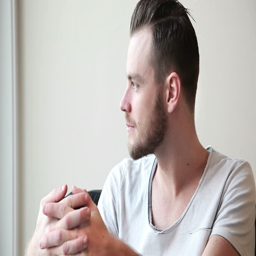
a young and attractive man in his 20s sitting down in a lounge chair feeling great .